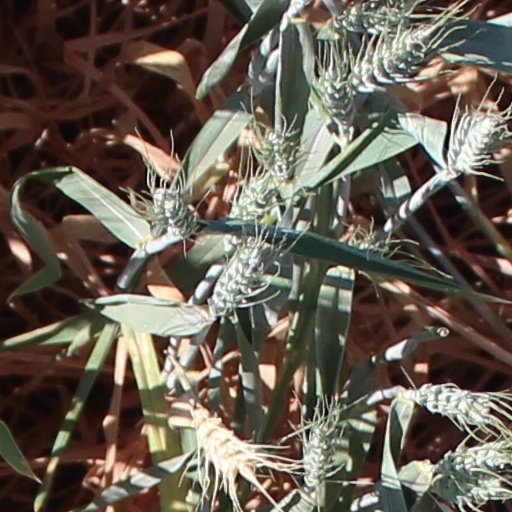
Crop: wheat